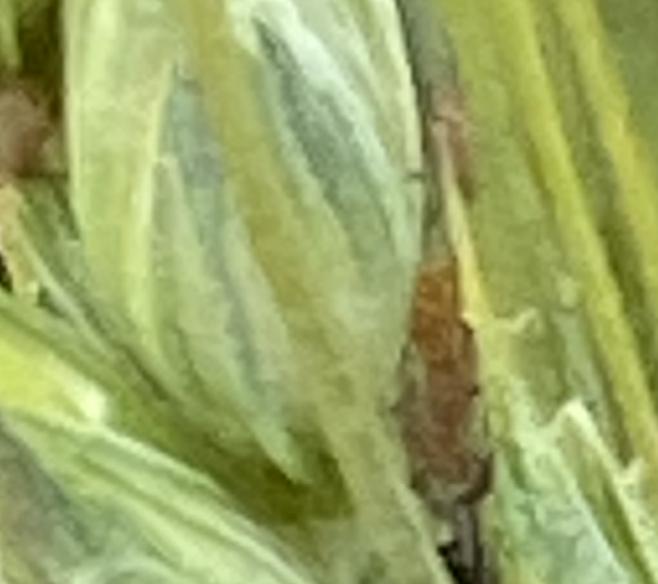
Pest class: english_grain_aphid